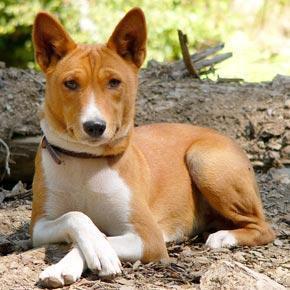
basenji